Franks Casket

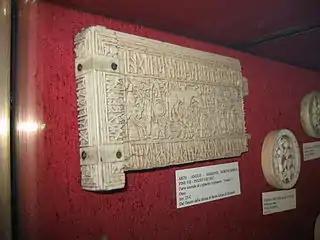
Original of right panel, on display in Bargello Museum, Florence

A monastic origin is generally accepted for the casket, which was perhaps made for presentation to an important secular figure, and Wilfrid's foundation at Ripon has been specifically suggested. The post-medieval history of the casket before the mid-19th century was unknown until relatively recently, when investigations by W. H. J. Weale revealed that the casket had belonged to the church of Saint-Julien, Brioude in Haute Loire (upper Loire region), France; it is possible that it was looted during the French Revolution. It was then in the possession of a family in Auzon, a village in Haute Loire. It served as a sewing box until the silver hinges and fittings joining the panels were traded for a silver ring. Without the support of these the casket fell apart. The parts were shown to a Professor Mathieu from nearby Clermont-Ferrand, who sold them to an antique shop in Paris, where they were bought in 1857 by Sir Augustus Wollaston Franks, who subsequently donated the panels in 1867 to the British Museum, where he was Keeper of the British and Medieval collections. The missing right end panel was later found in a drawer by the family in Auzon and sold to the Bargello Museum, Florence, where it was identified as part of the casket in 1890. The British Museum display includes a cast of it.